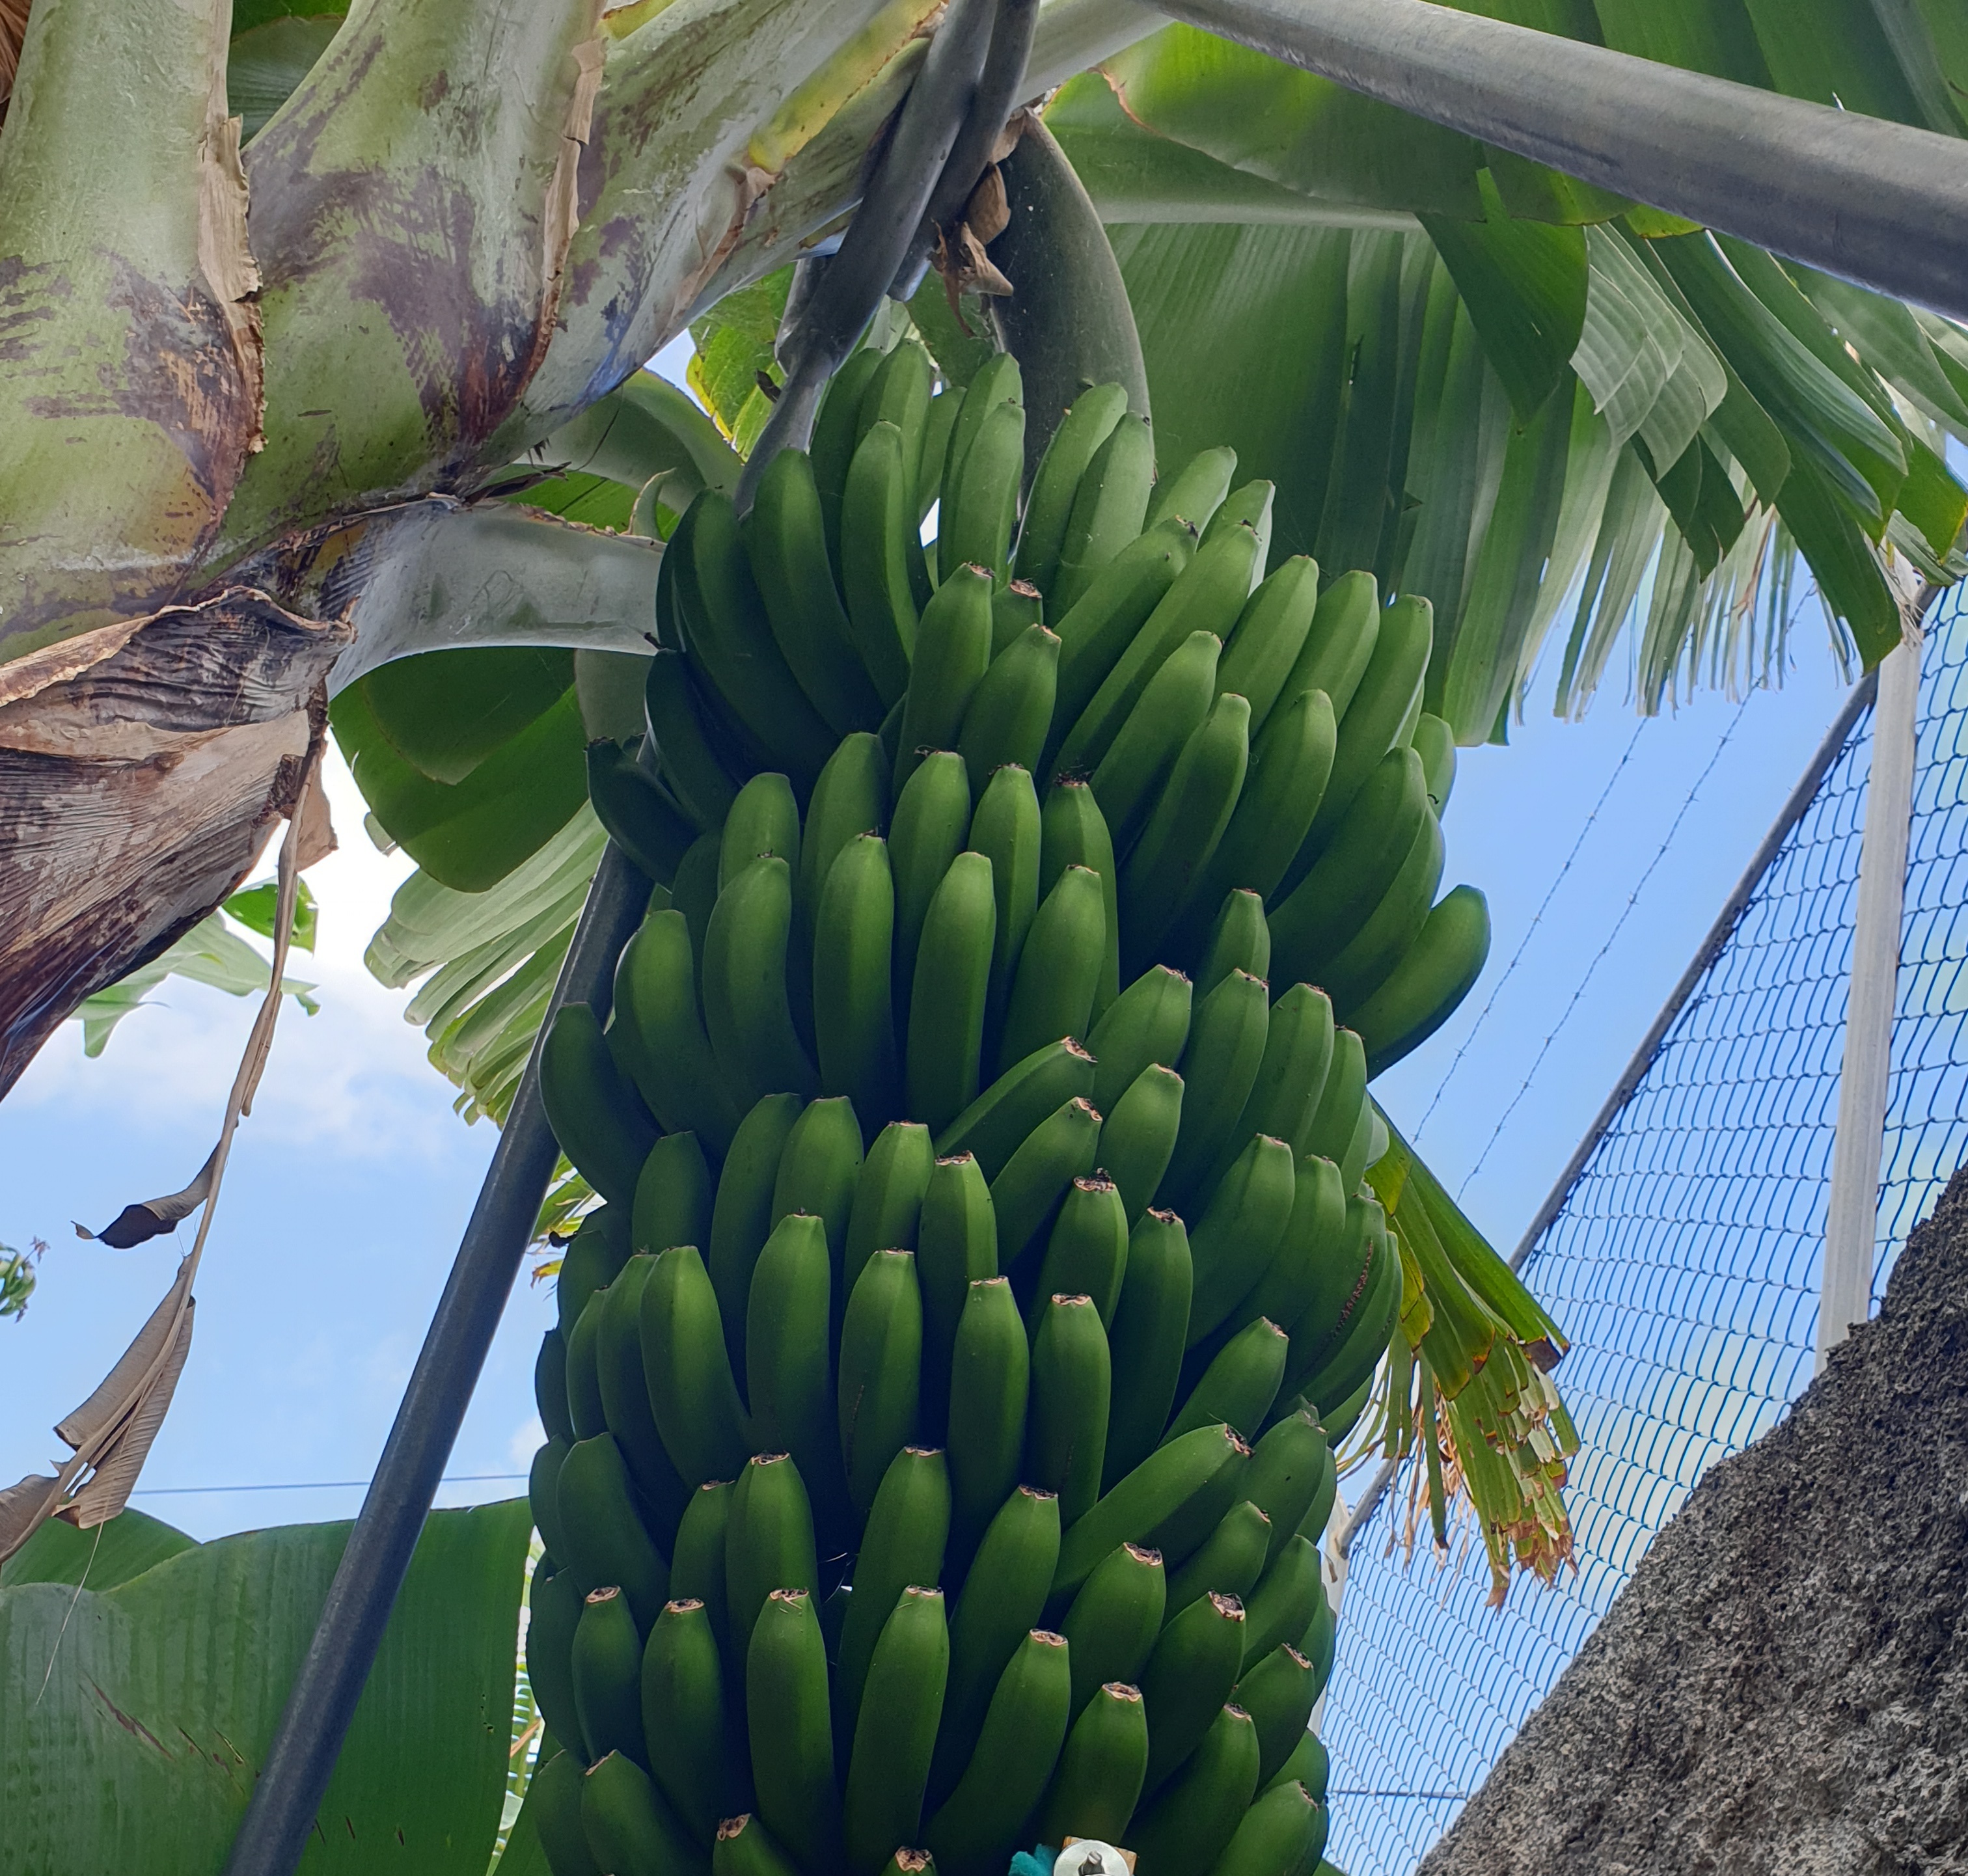
Label: Keep